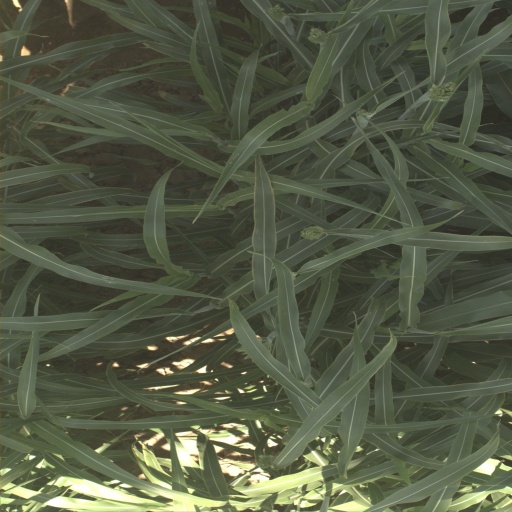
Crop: sorghum